Valdemoro

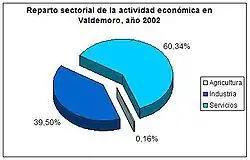
Pie chart representing distribution of economic activity in Valdemoro in 2002.

Up through the 1960s, Valdemoro's economy was primarily agricultural. The territory was divided into 19 agricultural districts: Tenerías, Horcavieja, Espinillo, Cerro del Boticario, Alvarado, Valle de las Monjas, Valle del Infierno, Cuevecillas, Cabeza del Gato, Valdajos, Pocillos, Marguilla, Santiago, Tranzones, Valdereja, Cárcava, Portillo, Mira and Arboledas. Its industry was limited almost exclusively to gypsum quarries which were in the process of going bankrupt due to lack of modernization. Of these, the most important quarry was known as "La Integridad".